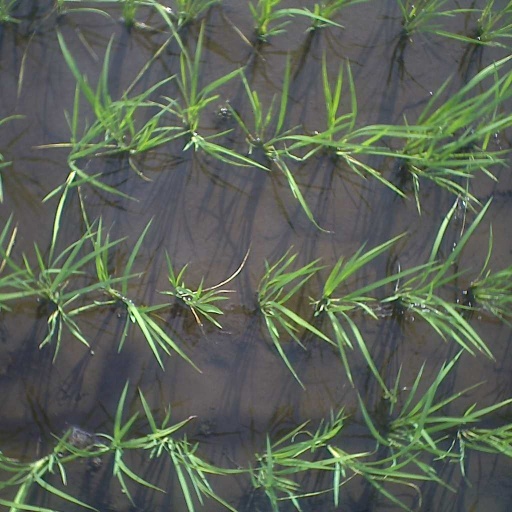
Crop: rice